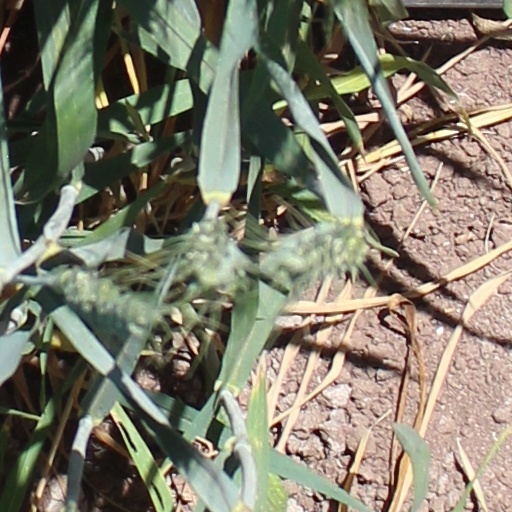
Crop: wheat